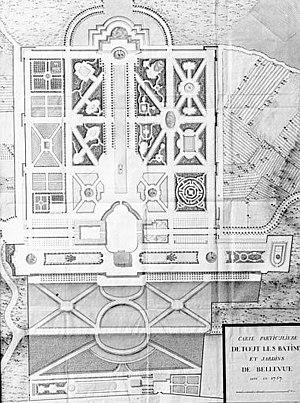
Le château de Bellevue, dit aussi château royal de Bellevue, était un château construit au milieu du XVIIIᵉ siècle pour Madame de Pompadour à Meudon, sur le bord du plateau dominant la Seine. Son état d'apogée a coïncidé avec toute la seconde moitié du XVIIIᵉ siècle. Il ne faut pas le confondre avec le château de Meudon voisin. De nos jours, il n'en subsiste que de rares vestiges.